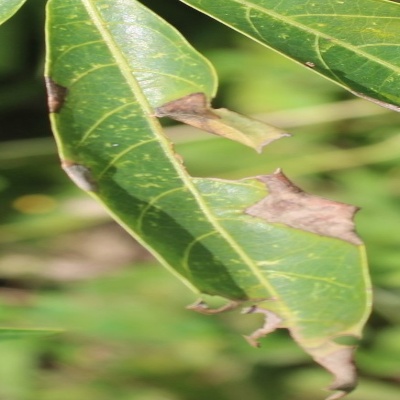
Crop: Cassava
Condition: bacterial blight